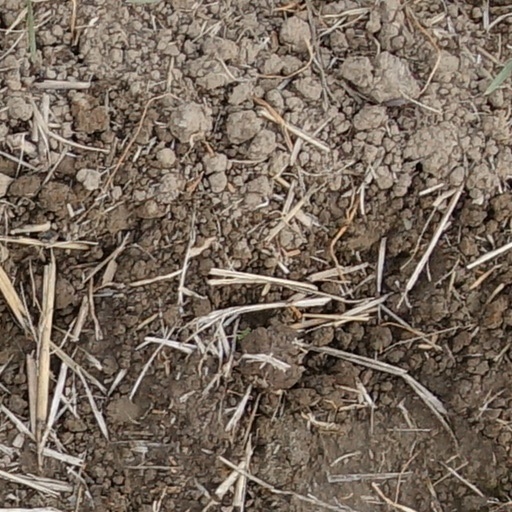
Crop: wheat